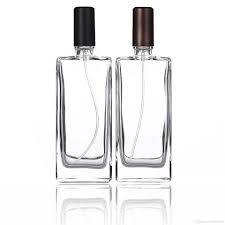
Label: glass